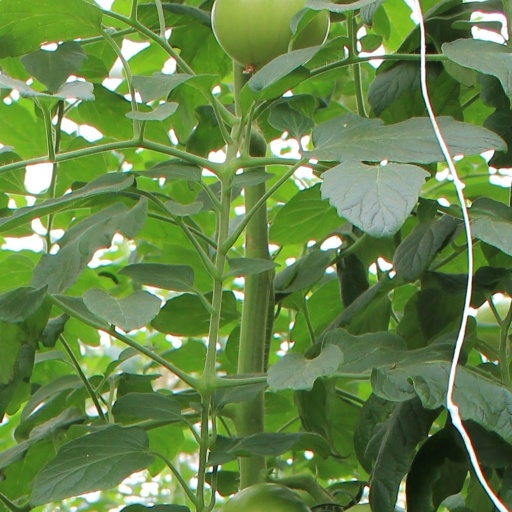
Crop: tomato